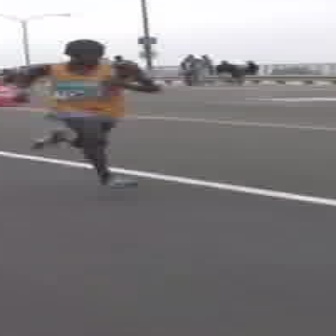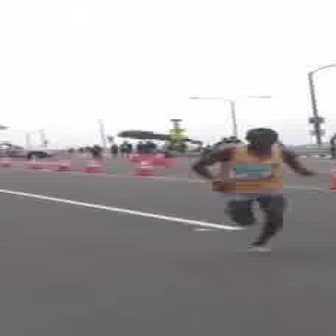
  Please identify the target specified by the bounding box [11,38,160,187] in the first image and locate it in the second image. Return the coordinates in [x_min,y_min,x_max,y_max] format.
Answer: [188,127,313,252]